Solør Line

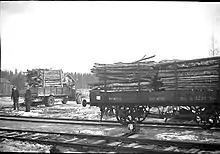
Lumber being loaded onto wagons at Roverud Station in 1947

The from Kongsvinger to Flisa were officially opened on 1 November 1893, and regular services commenced two days later. Construction cost 2.9 million Norwegian krone. As long as the line ran to Flisa it served two daily train in each direction. Travel time was just short of two hours. Although popular for carrying passengers and cargo, the lumber industry was never an early adopter of timber trains, instead remaining loyal to log floating. Still, the railway was important for the commercial development in the area and supported the lumber industry through supplies.